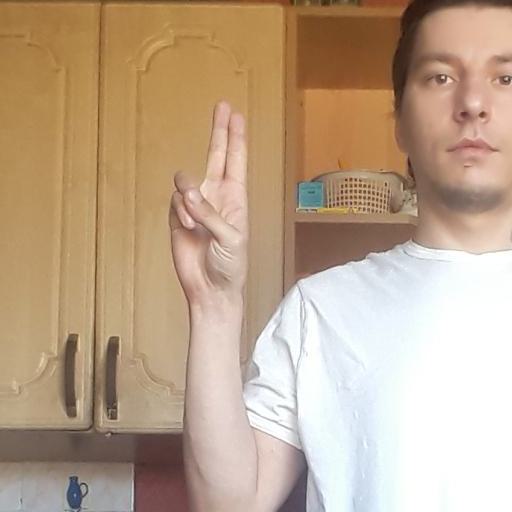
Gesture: two_up